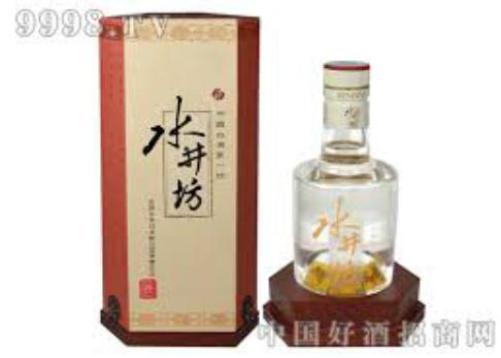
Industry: Food